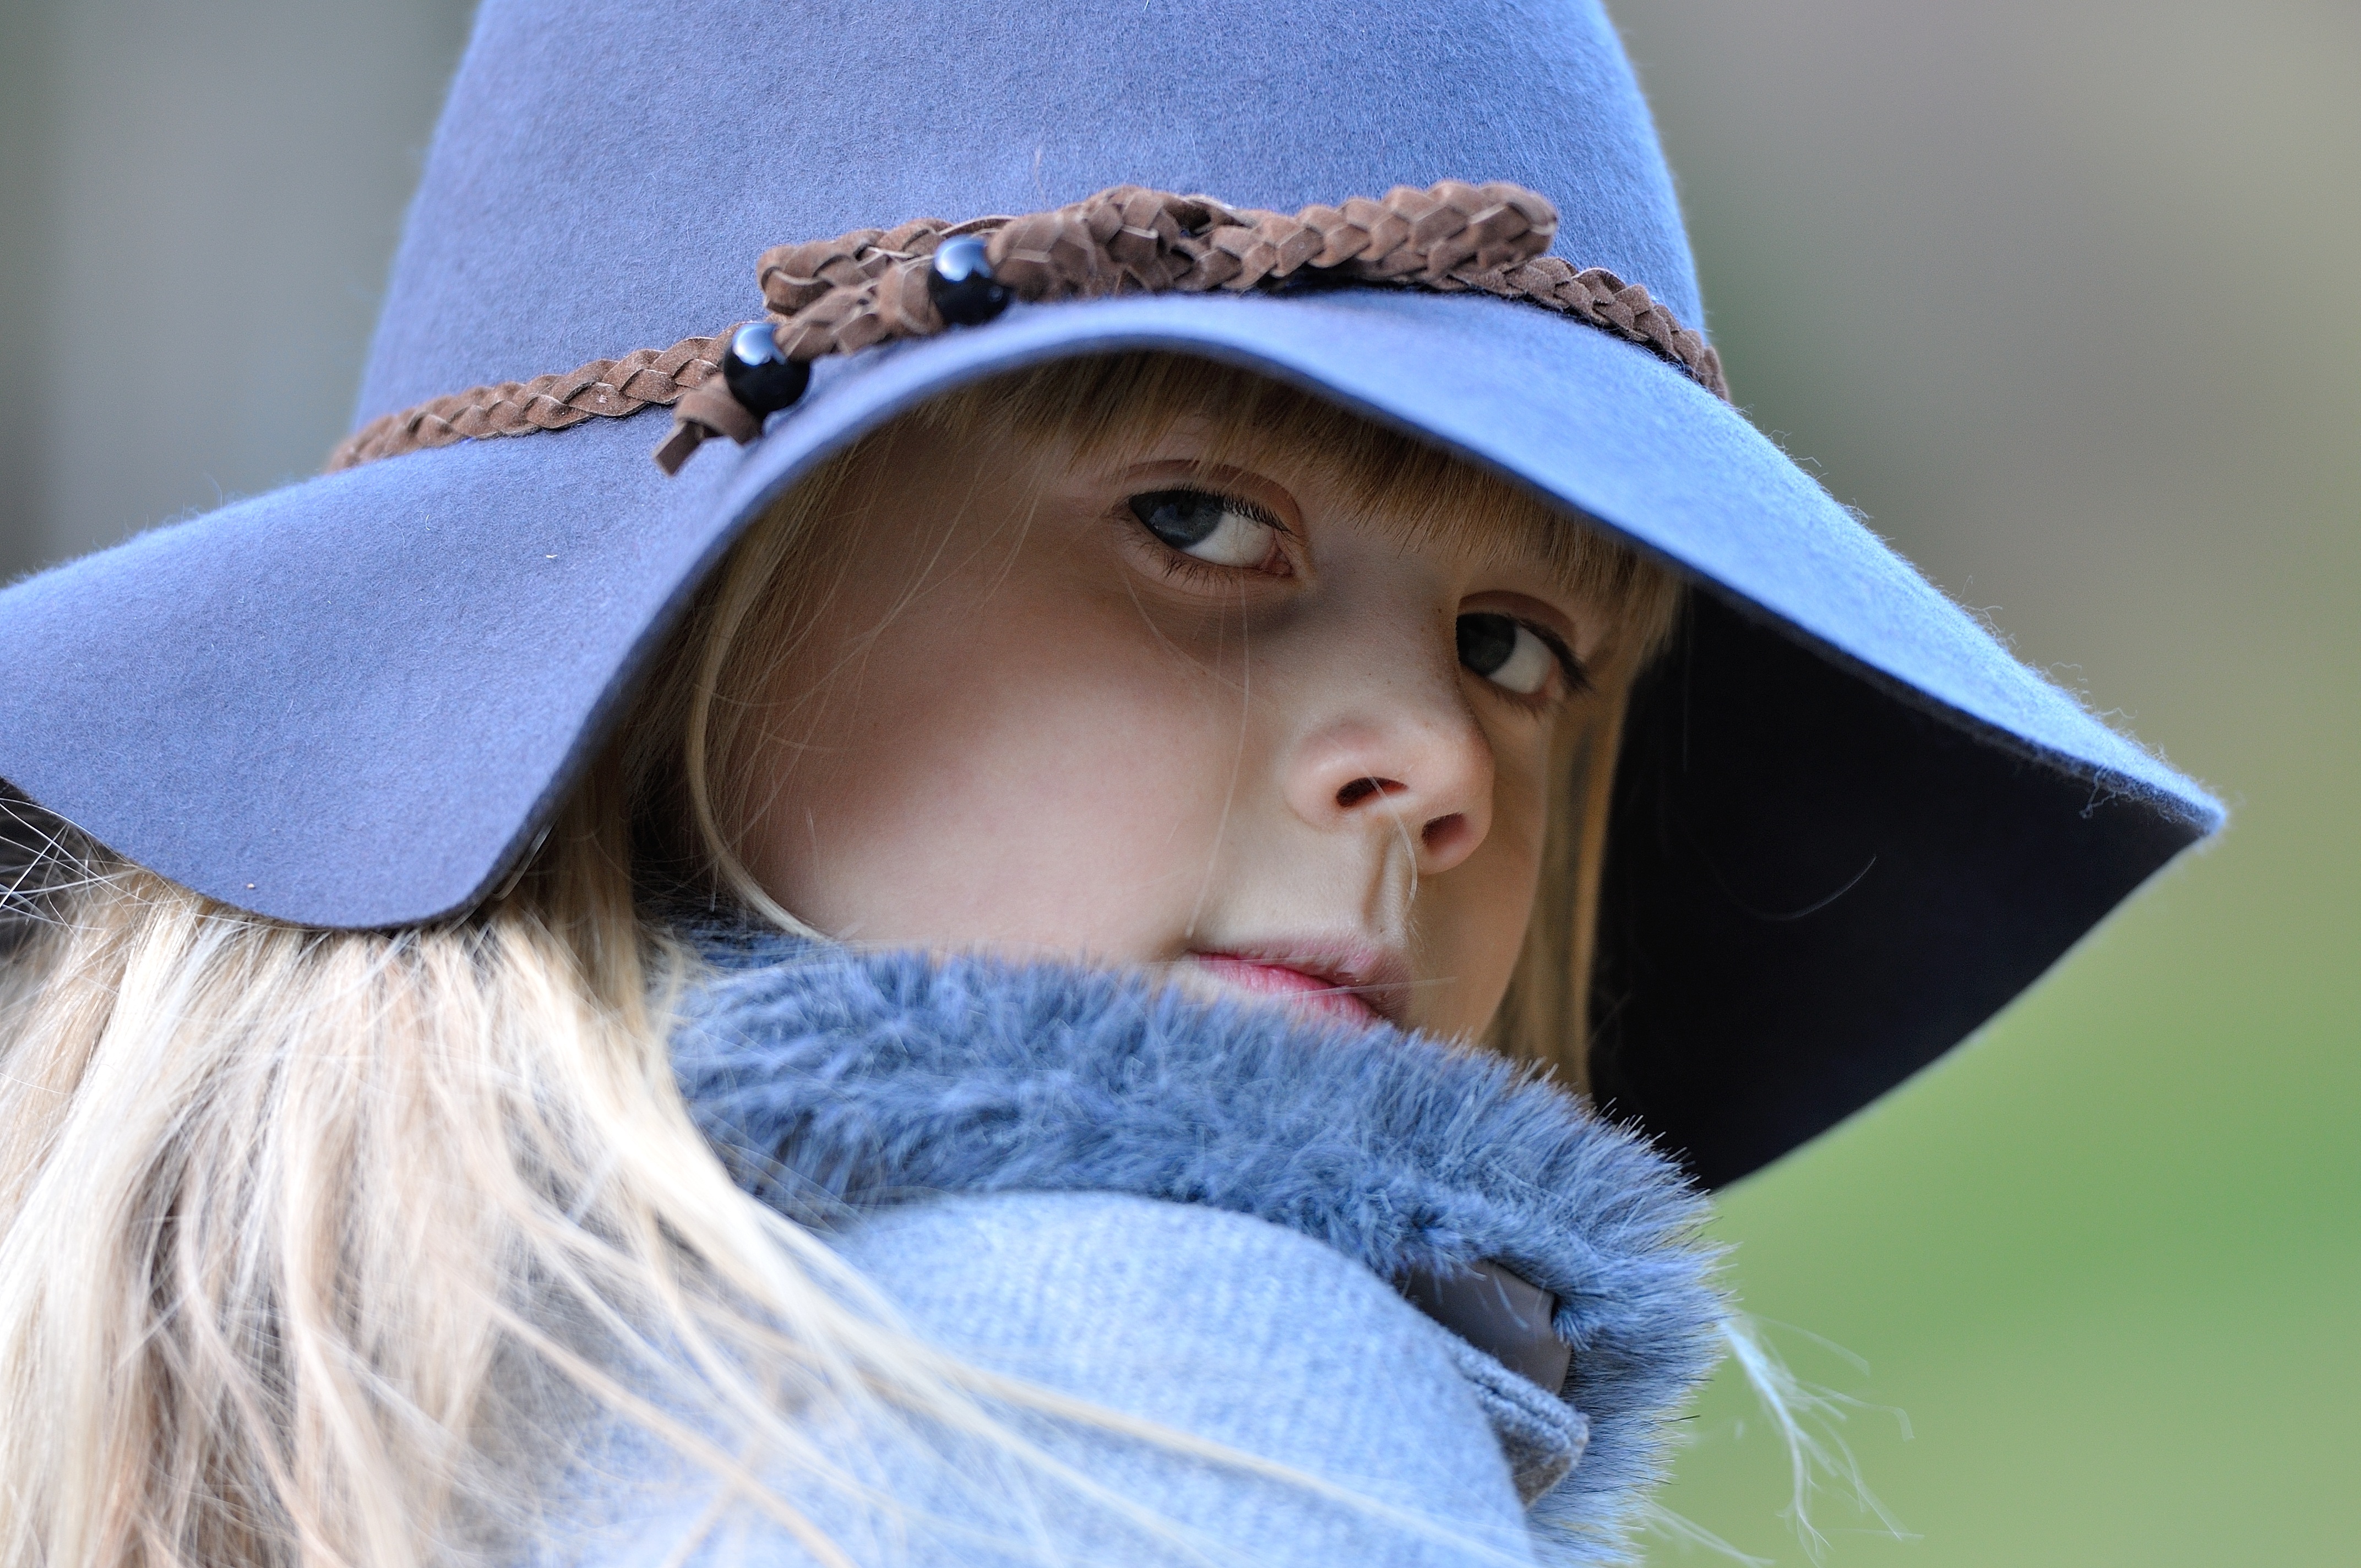
person, winter, girl, photography, portrait, model, spring, child, hat, fashion, blue, clothing, lady, torn, face, infant, eye, cap, head, skin, beauty, photo shoot, rascal, raider, portrait photography, rogue, fashion accessory, sly fox